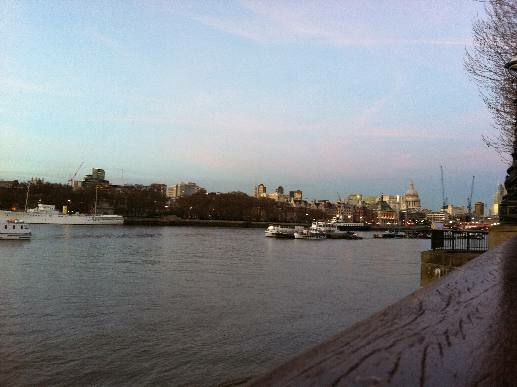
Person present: No